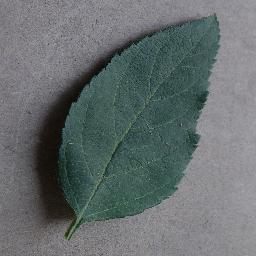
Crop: apple
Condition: healthy